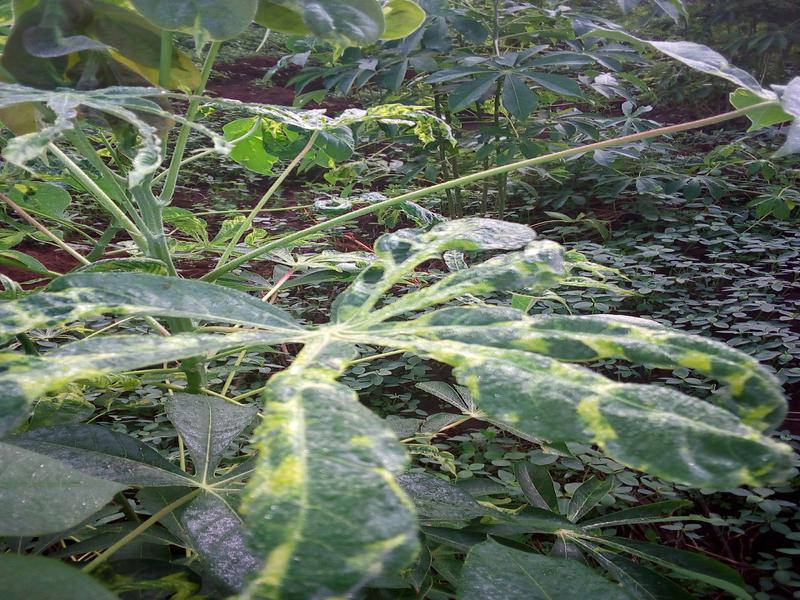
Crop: cassava
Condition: mosaic_disease